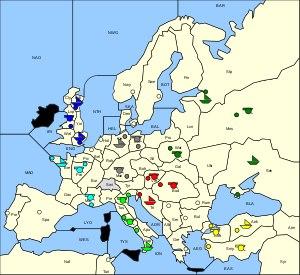
La Lépante est une ouverture possible au jeu Diplomatie inventée par Edi Birsan en 1966. Elle permet à l’Italie, alliée à l’Autriche-Hongrie, de vaincre la Turquie. Son nom vient de la bataille de Lépante durant laquelle la flotte turque a été battue par celle de la Sainte-Ligue, qui comprenait plusieurs cités italiennes. Cette ouverture a contredit l’intuition en vigueur jusque-là selon laquelle Autriche et Italie sont vouées à se faire la guerre.
La Sealion est une ouverture possible au jeu Diplomatie inventée par Richard Hucknall en 1978. Elle permet à une alliance franco-allemande assistée par la Russie, de vaincre l'Angleterre. Son nom provient de l'opération Seelöwe, projet d'invasion de l'Angleterre par le Troisième Reich pendant la Seconde Guerre mondiale.
Le jeu par correspondance désigne une façon de jouer par différentes méthodes de communication à distance, généralement par échanges de courriers postaux ou électroniques ; dans ce dernier cas, on parlera de jeu par courriel ou de Play-by-email.